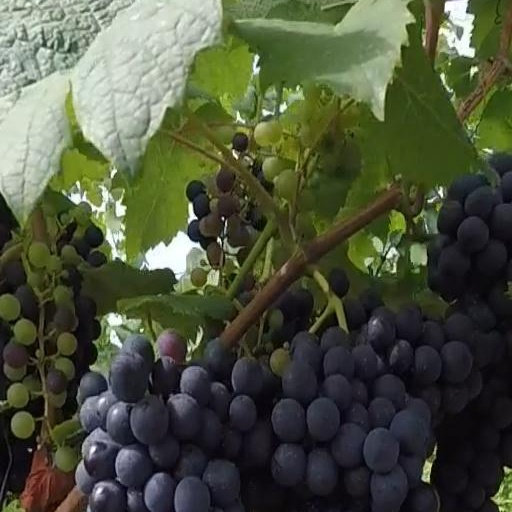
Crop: grape